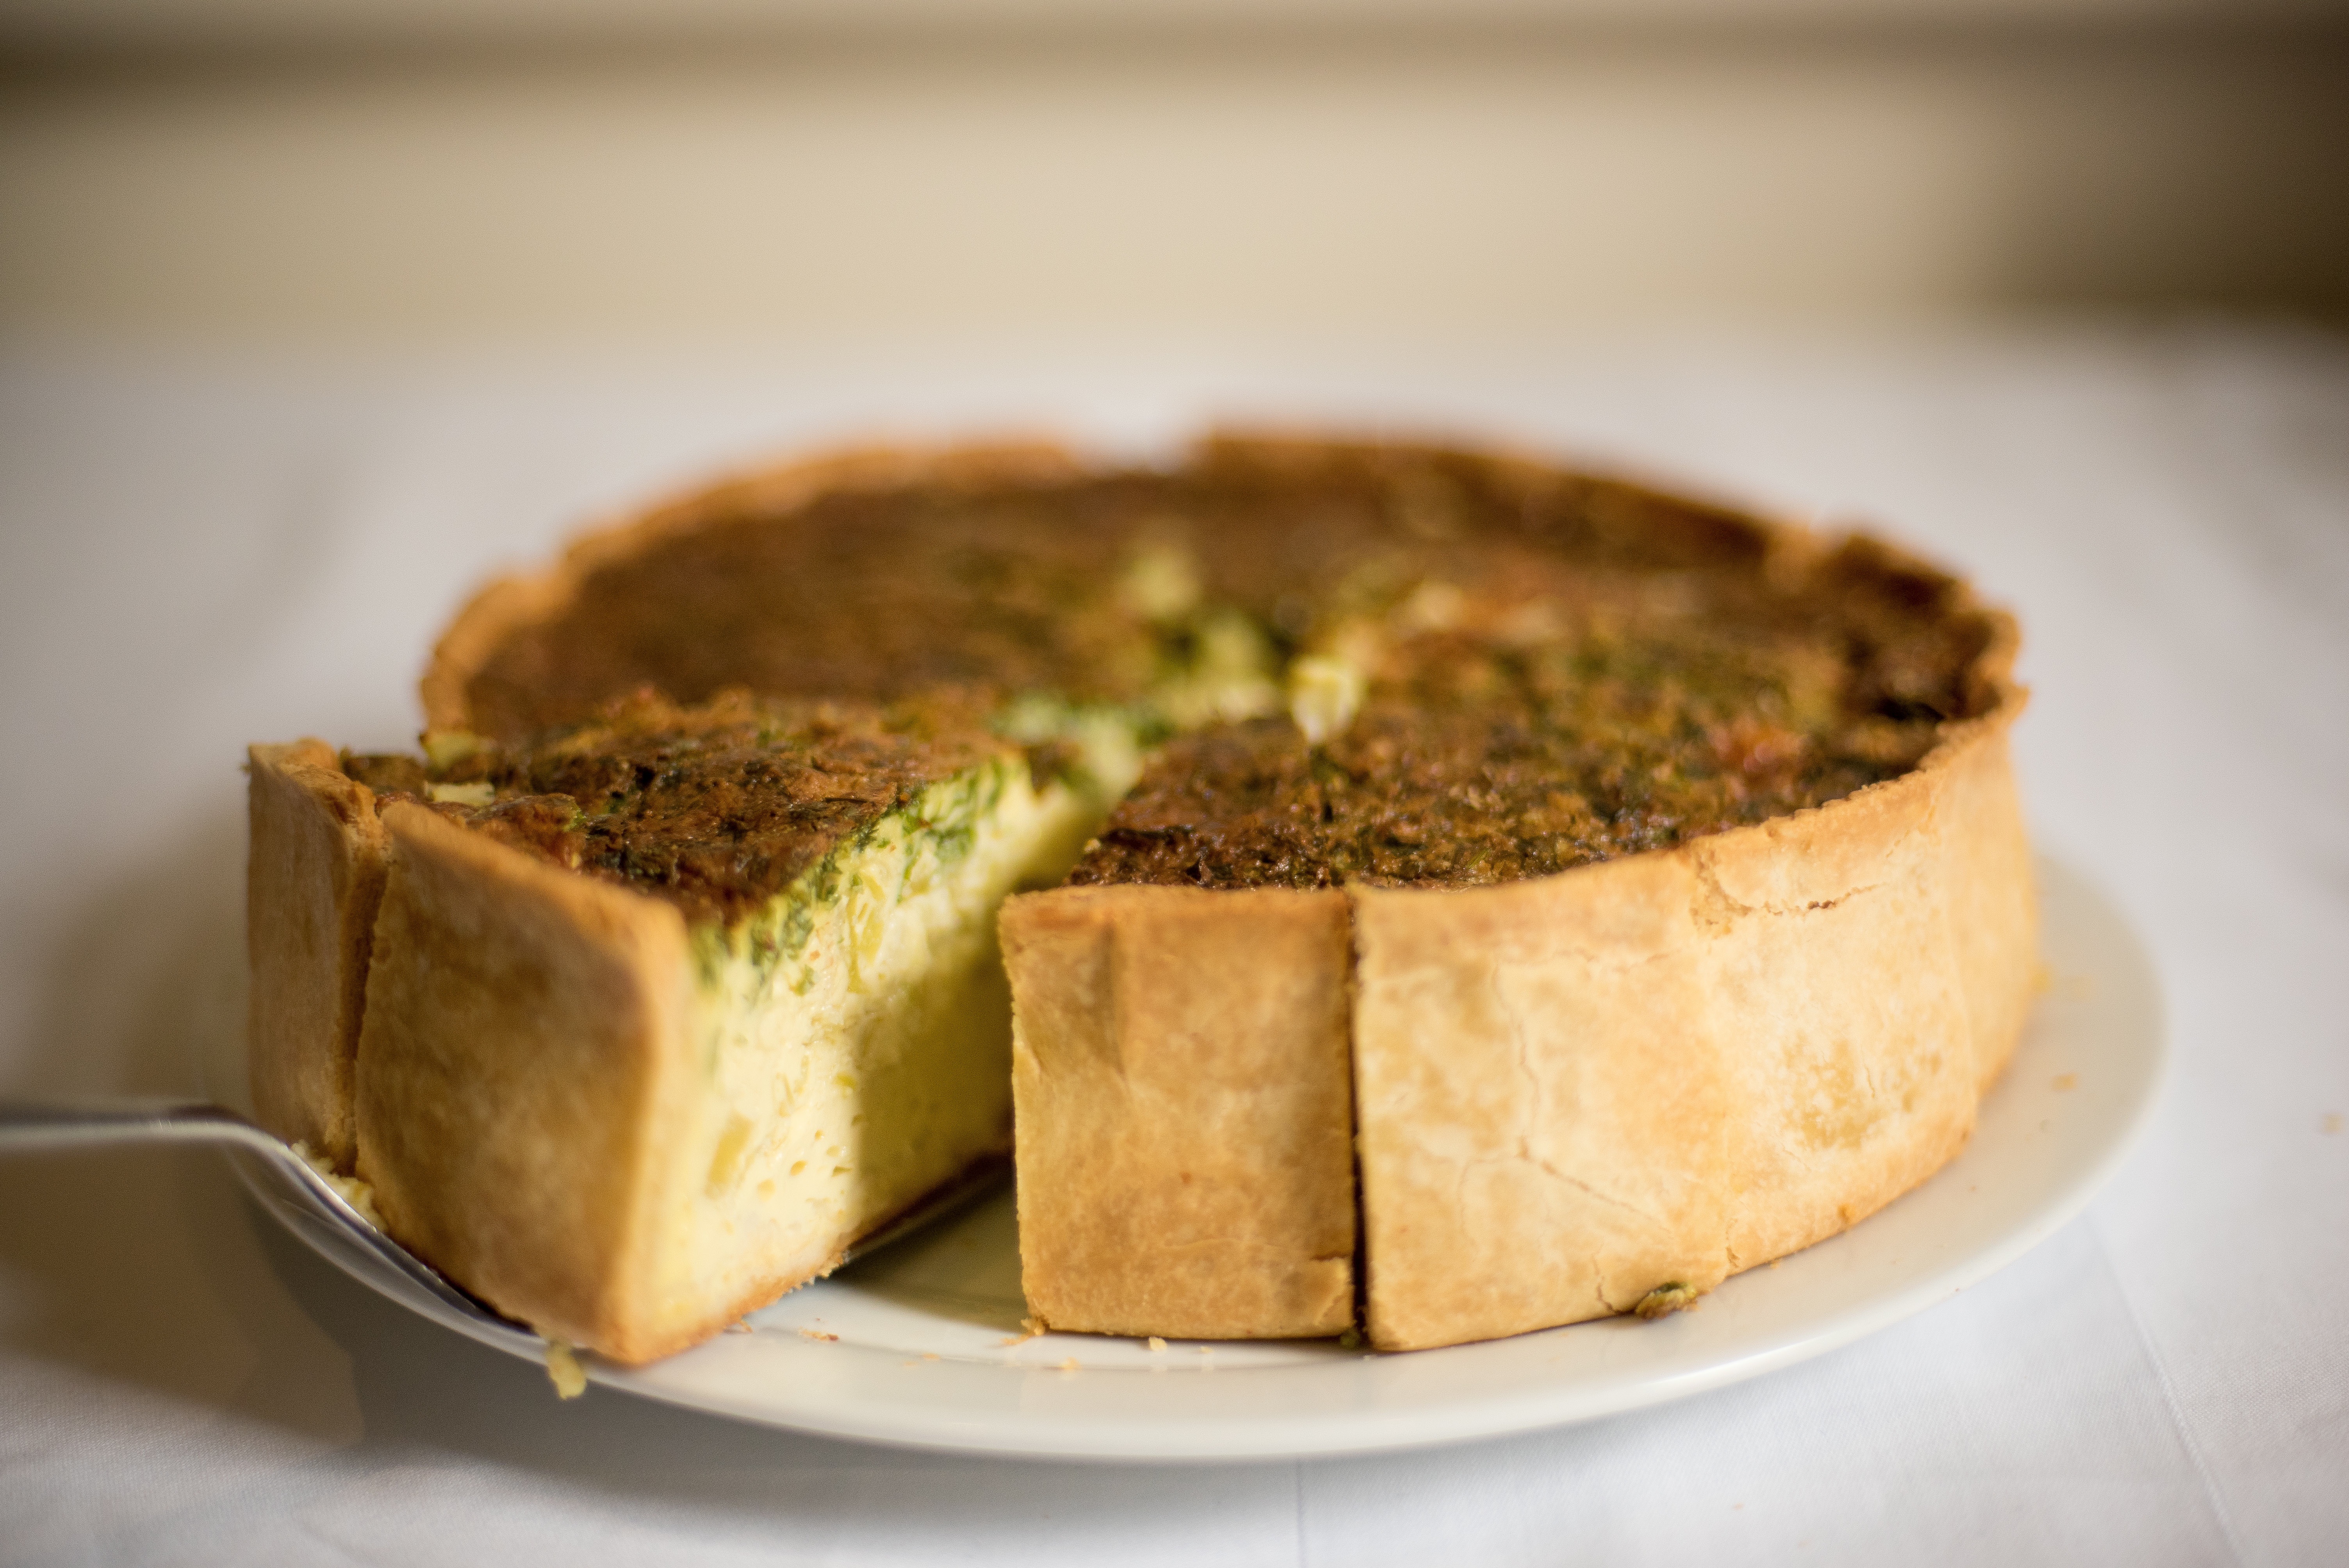
dish, food, cooking, produce, vegetable, baking, dessert, cuisine, delicious, cake, homemade, pie, tasty, quiche, baked goods, portion